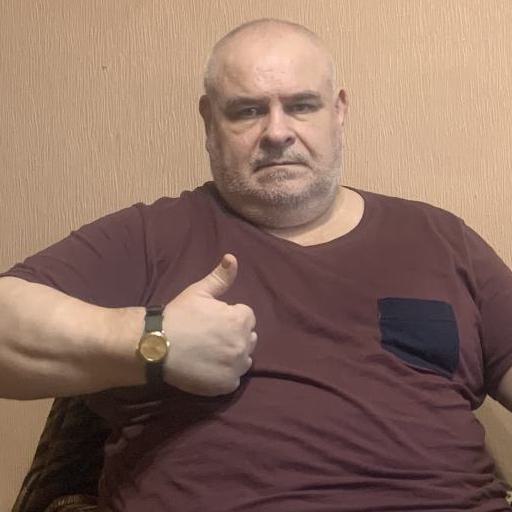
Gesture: like